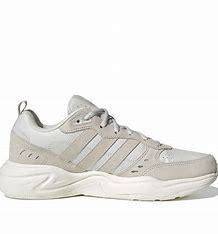
Brand: adidas
Model: neo Adidas NEO Strutter